Taiz Governorate

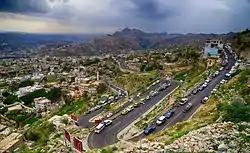
Road in Jabal Sabir

The governorate has many mountains ranging in height from 1,000 to 3,200 metres. The most important mountains are Jabal Sabir, Jabal Habashi, Jabal Samaʿa, Jabal Qadas, Jabal As-Silw, the mountains of al-Wazi'iyah and the Mountains of Shar'ab and Maqbanah.